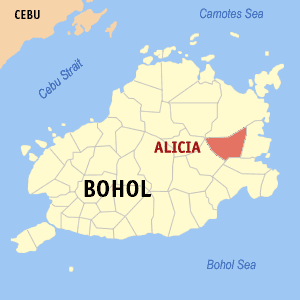
Alicia est une municipalité de la province de Bohol.